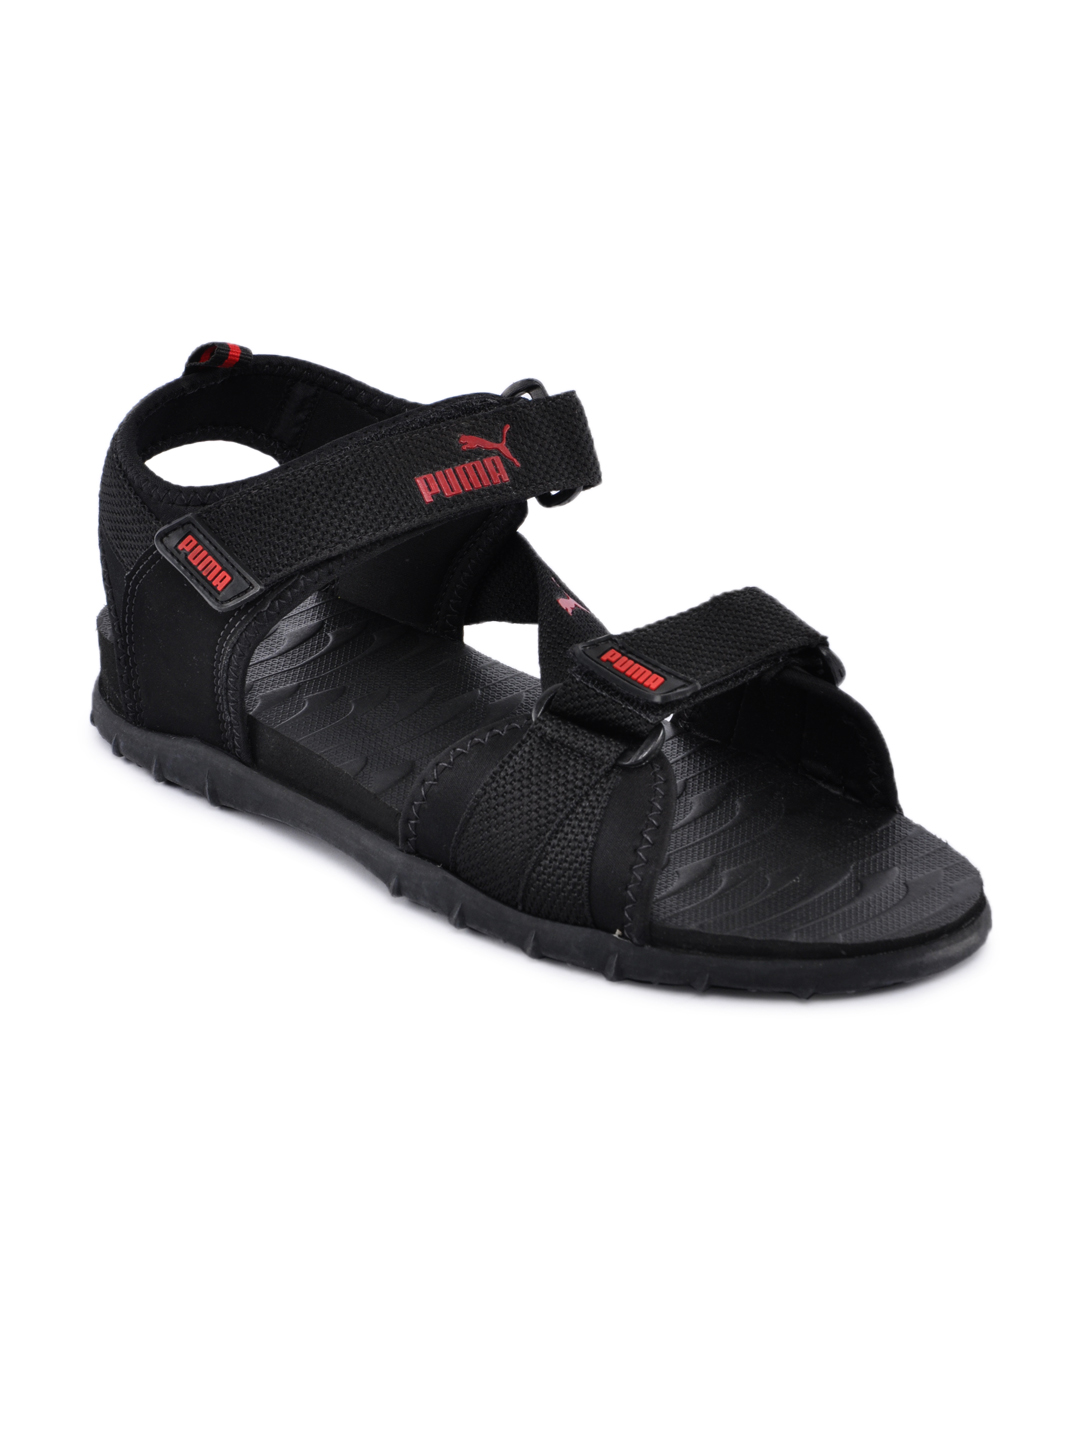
Puma Men Black Roque Sandals
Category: Footwear / Sandal / Sandals
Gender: Men
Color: Black
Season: Fall 2011
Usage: Sports